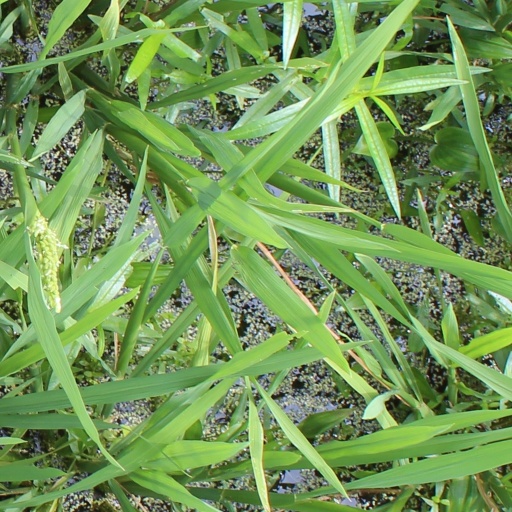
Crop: rice